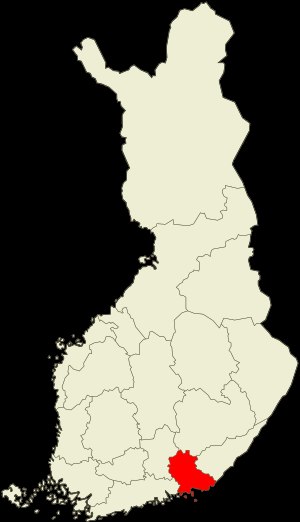
Kymmenedalen
Kymmenedalen er markeret med rødt.
Kymmenedalen er et landskab og en sekundærkommune i det sydøstlige Finland.